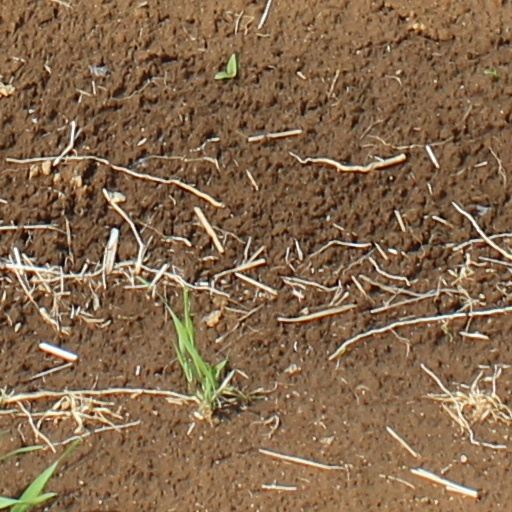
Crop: wheat